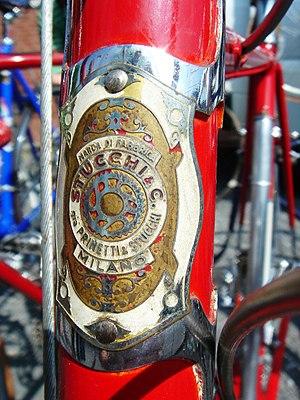
Cette liste des fabricants de bicyclettes liste toutes les entreprises qui fabriquent des bicyclettes.